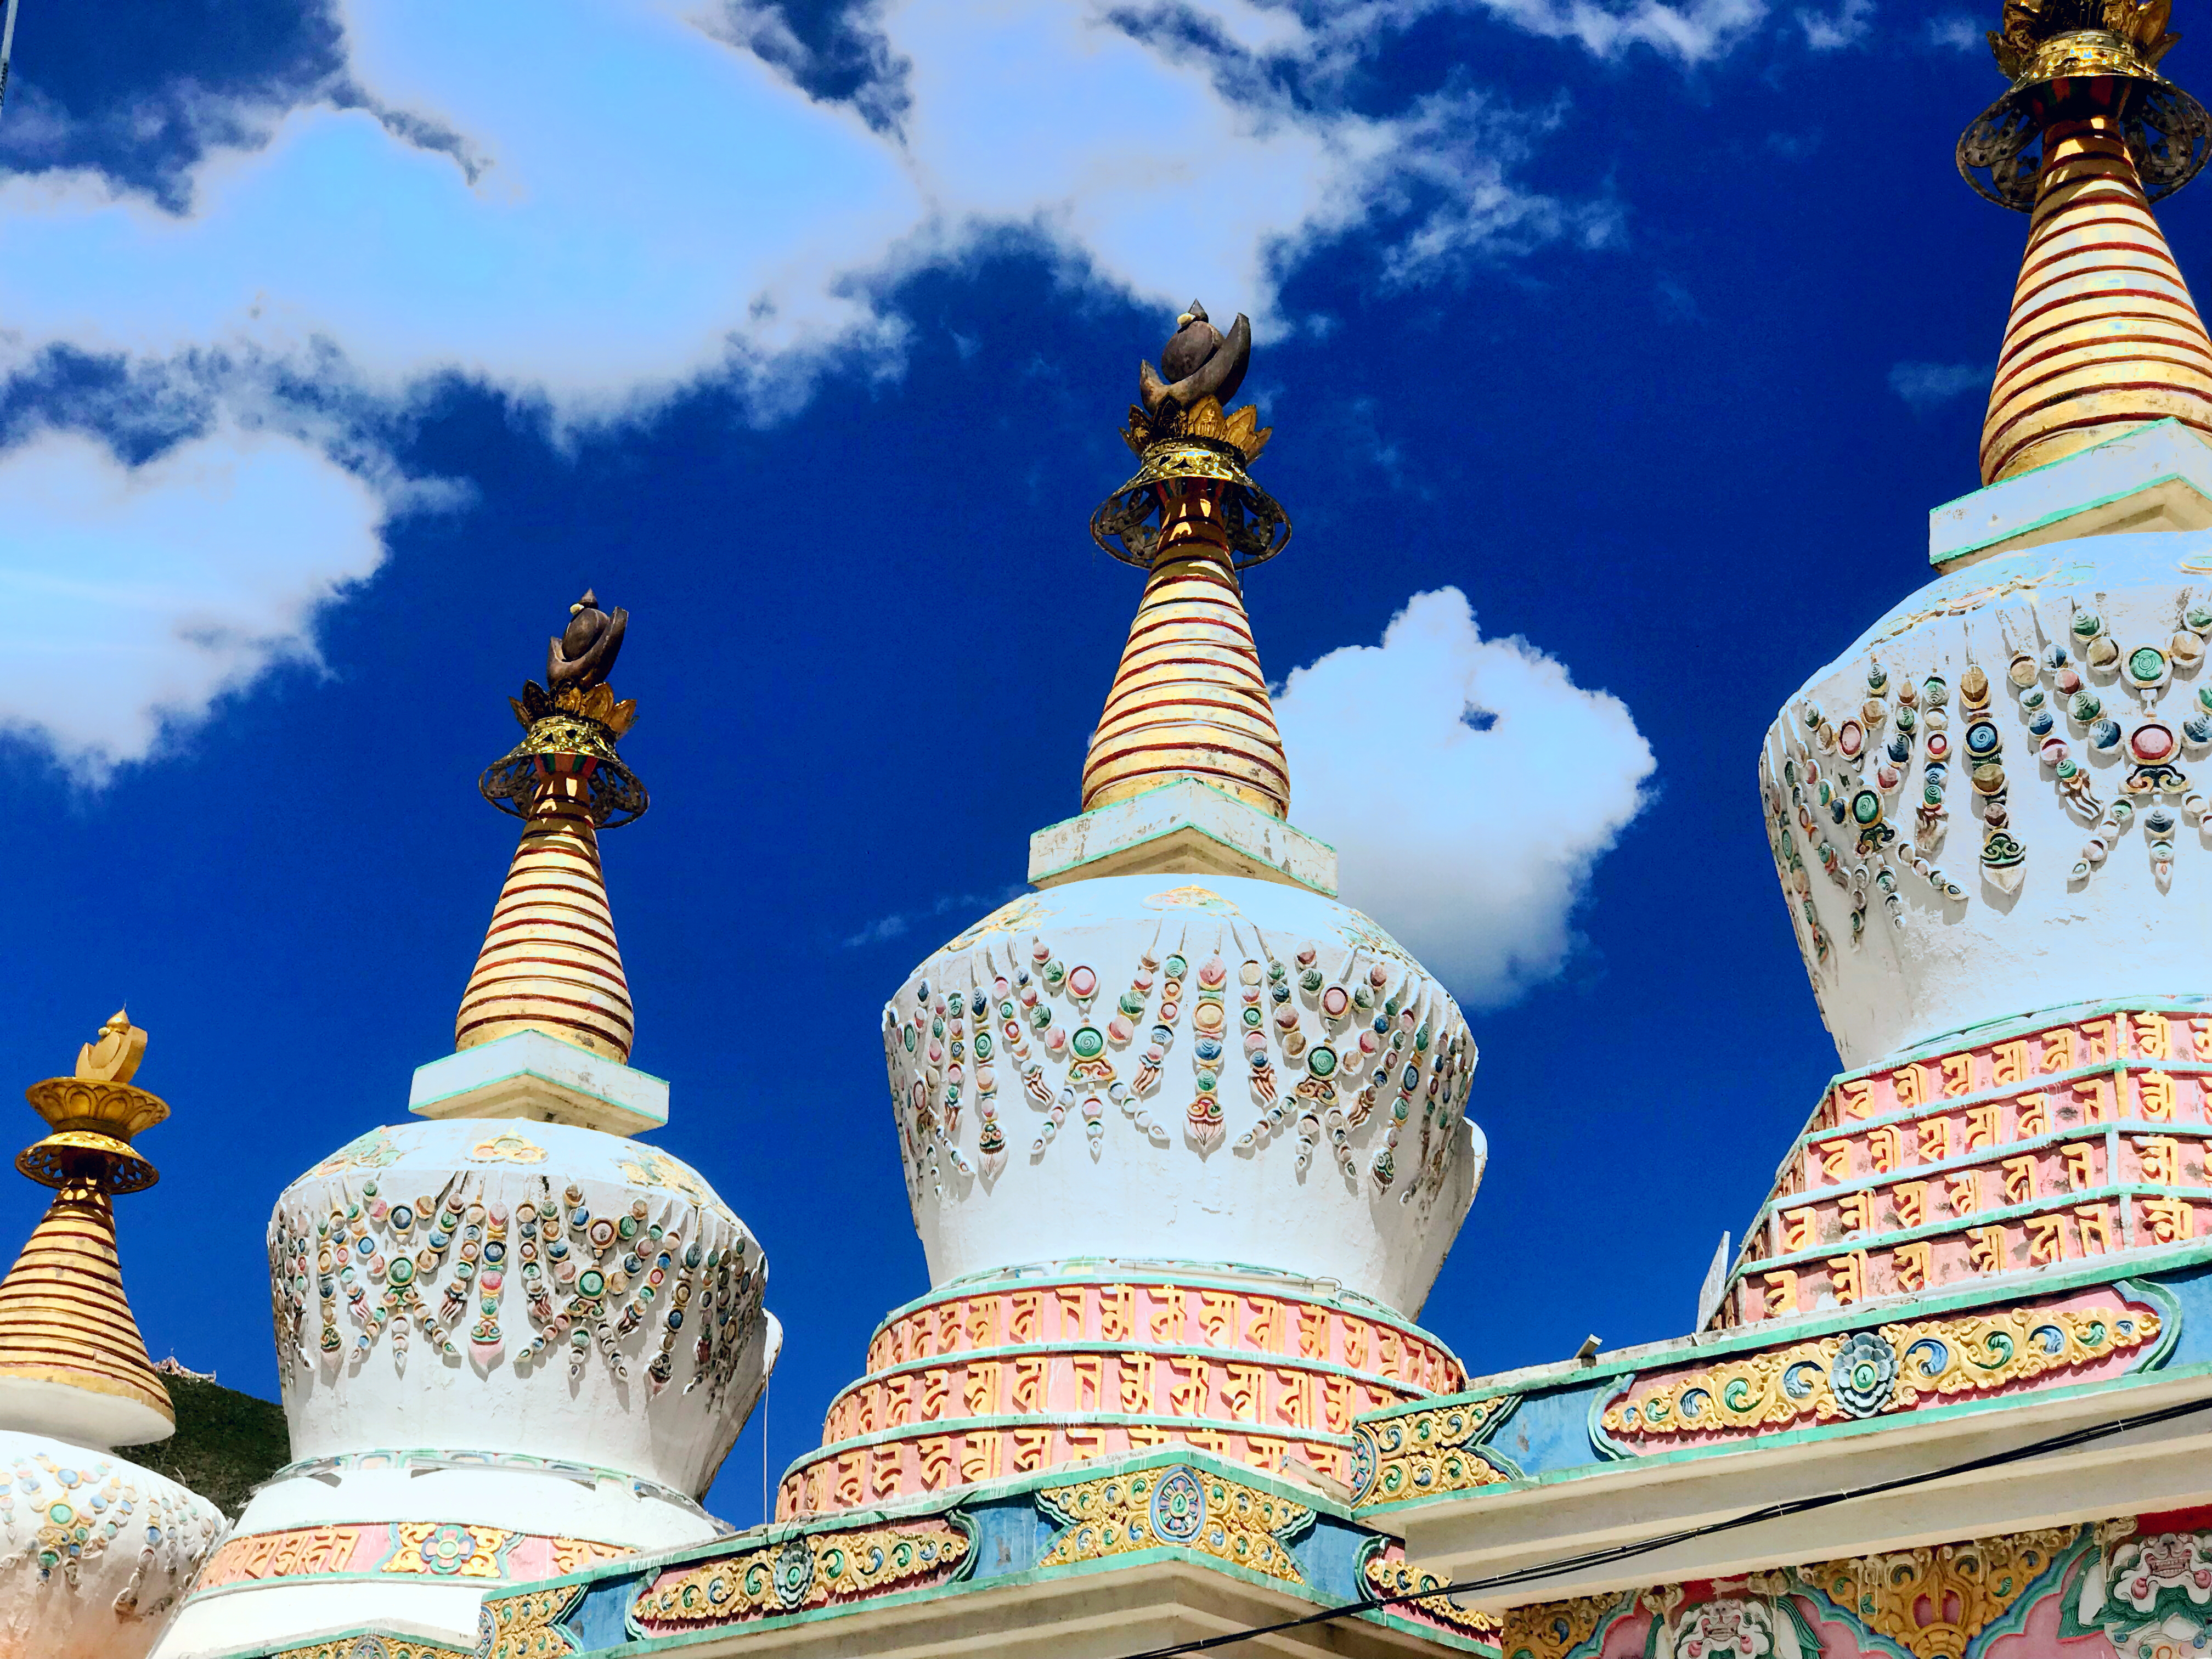
sky, stupa, place of worship, landmark, finial, dome, architecture, temple, building, tower, monastery, historic site, cloud, pagoda, spire